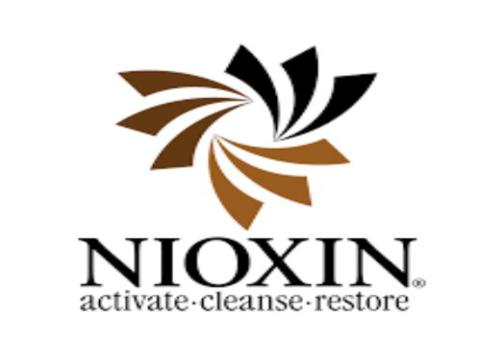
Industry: Necessities